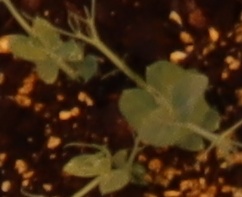
Label: Field Pea